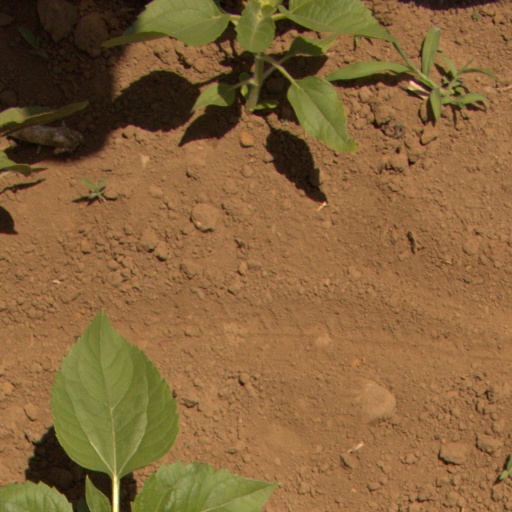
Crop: Jerusalem artichoke